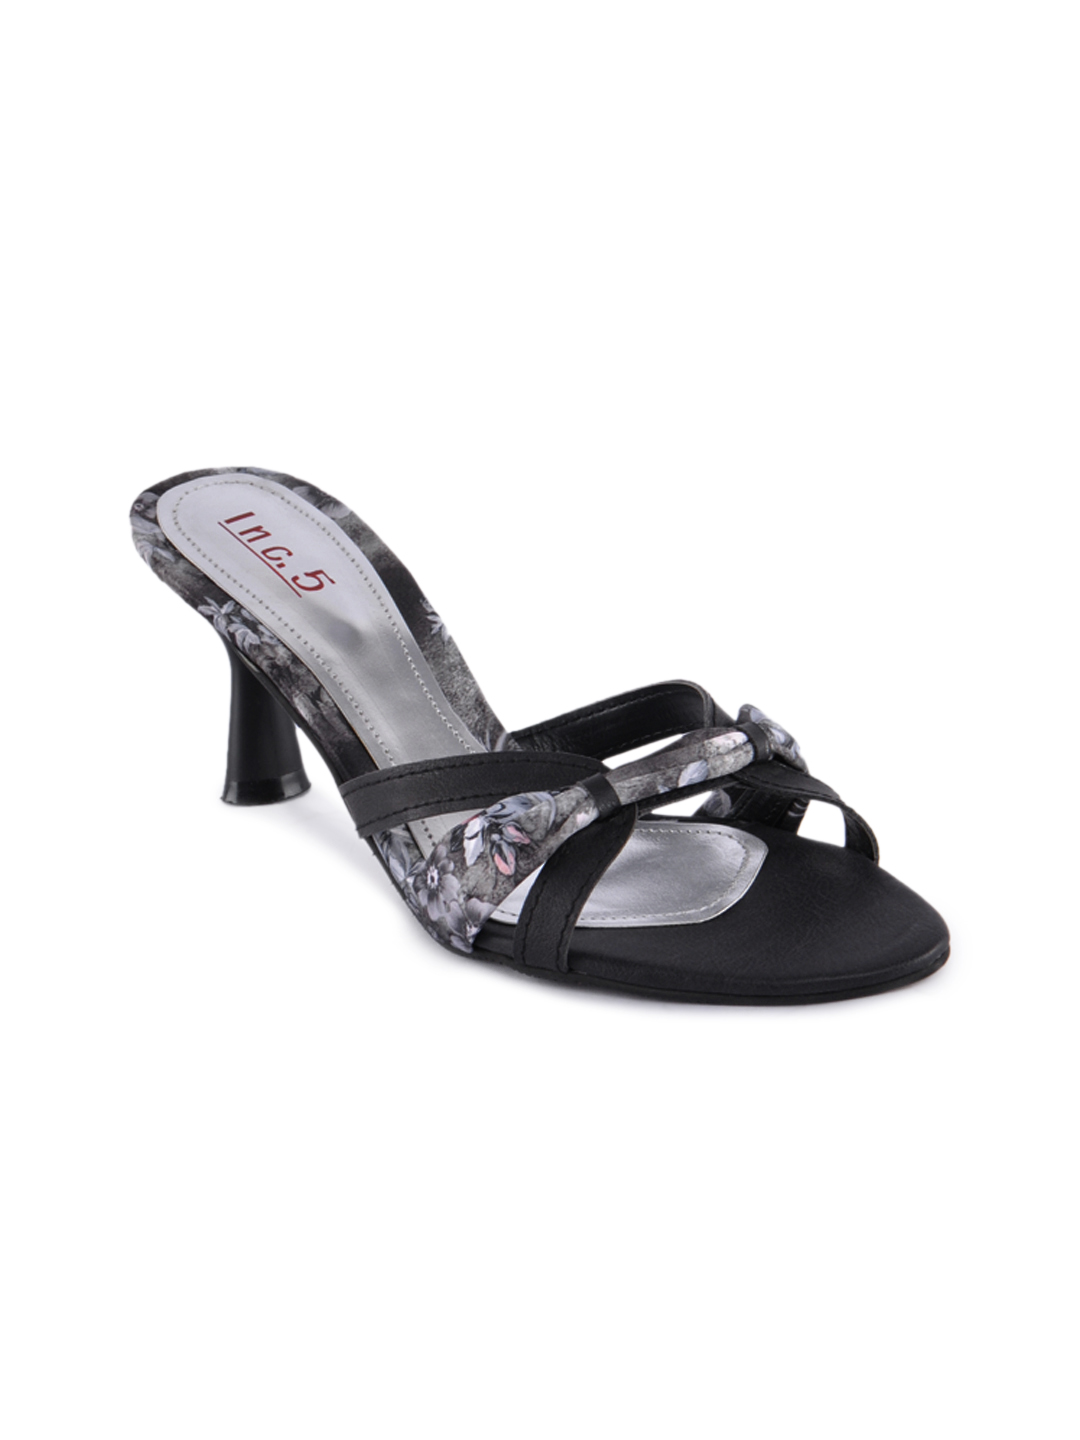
Inc. 5 Women Casual Black Heels
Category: Footwear / Shoes / Heels
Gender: Women
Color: Black
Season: Winter 2012
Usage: Casual